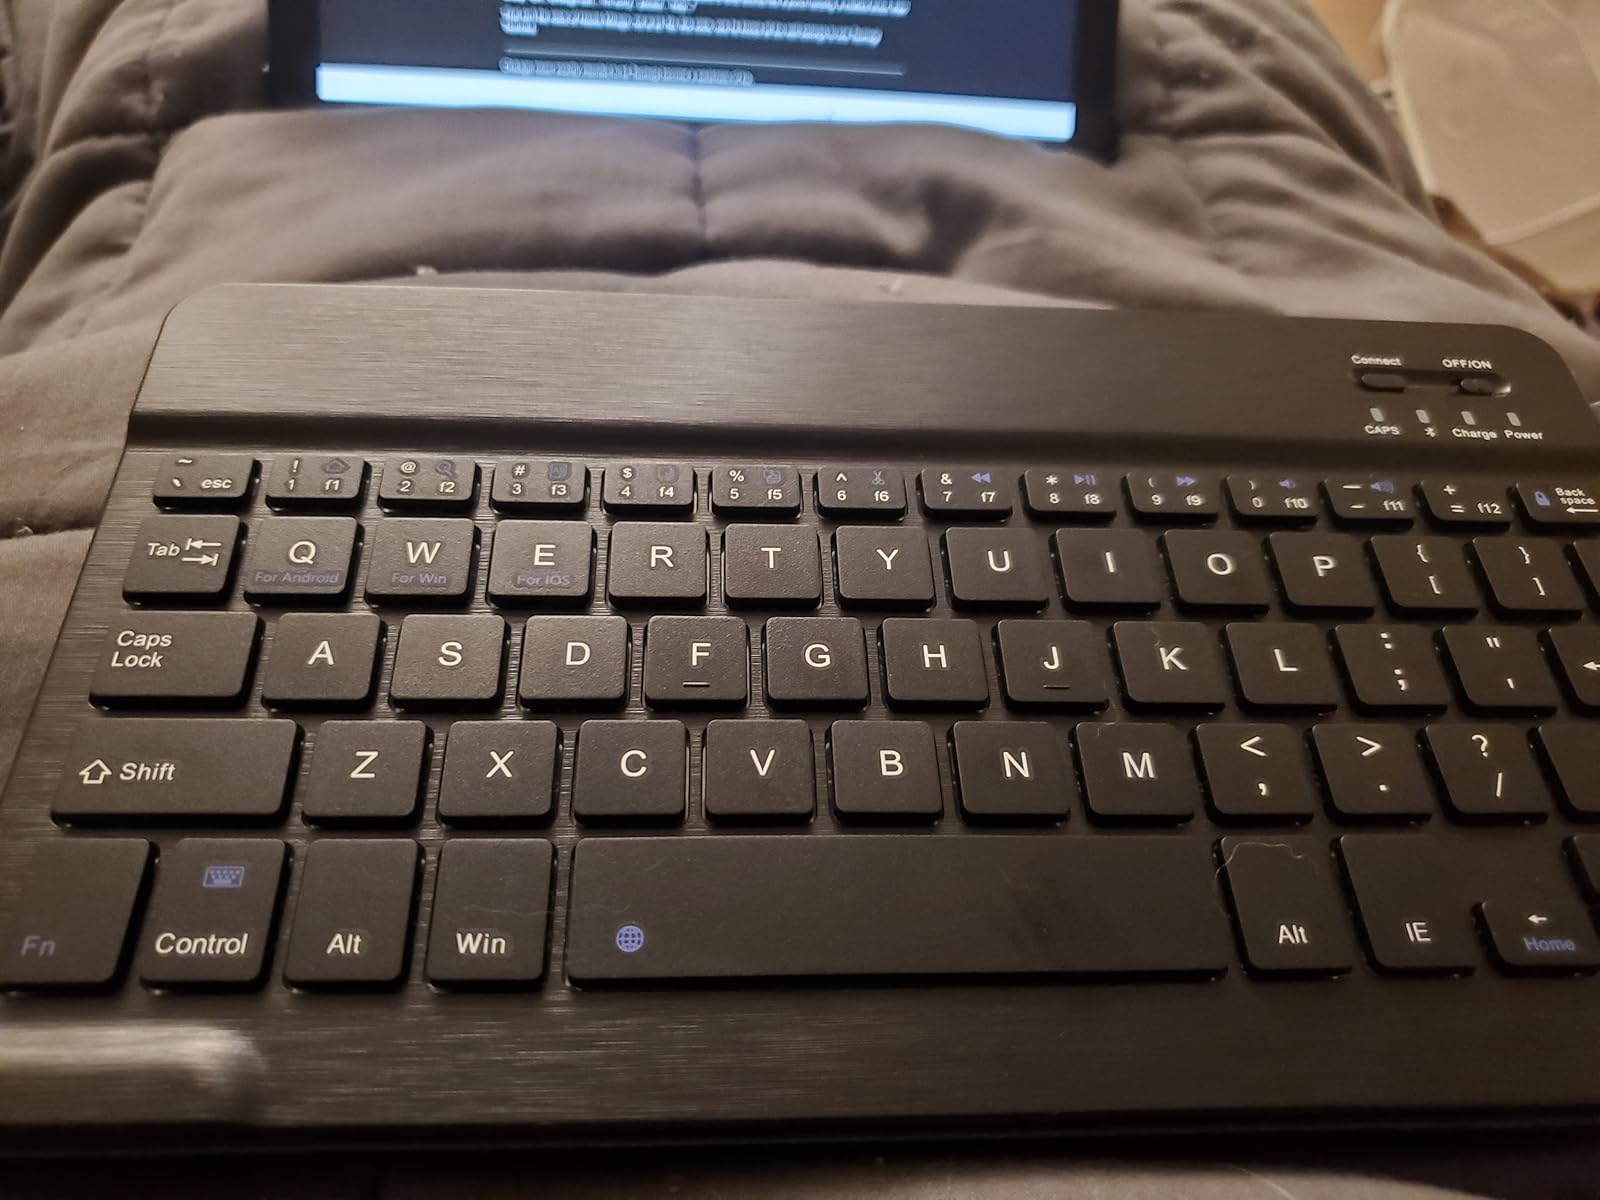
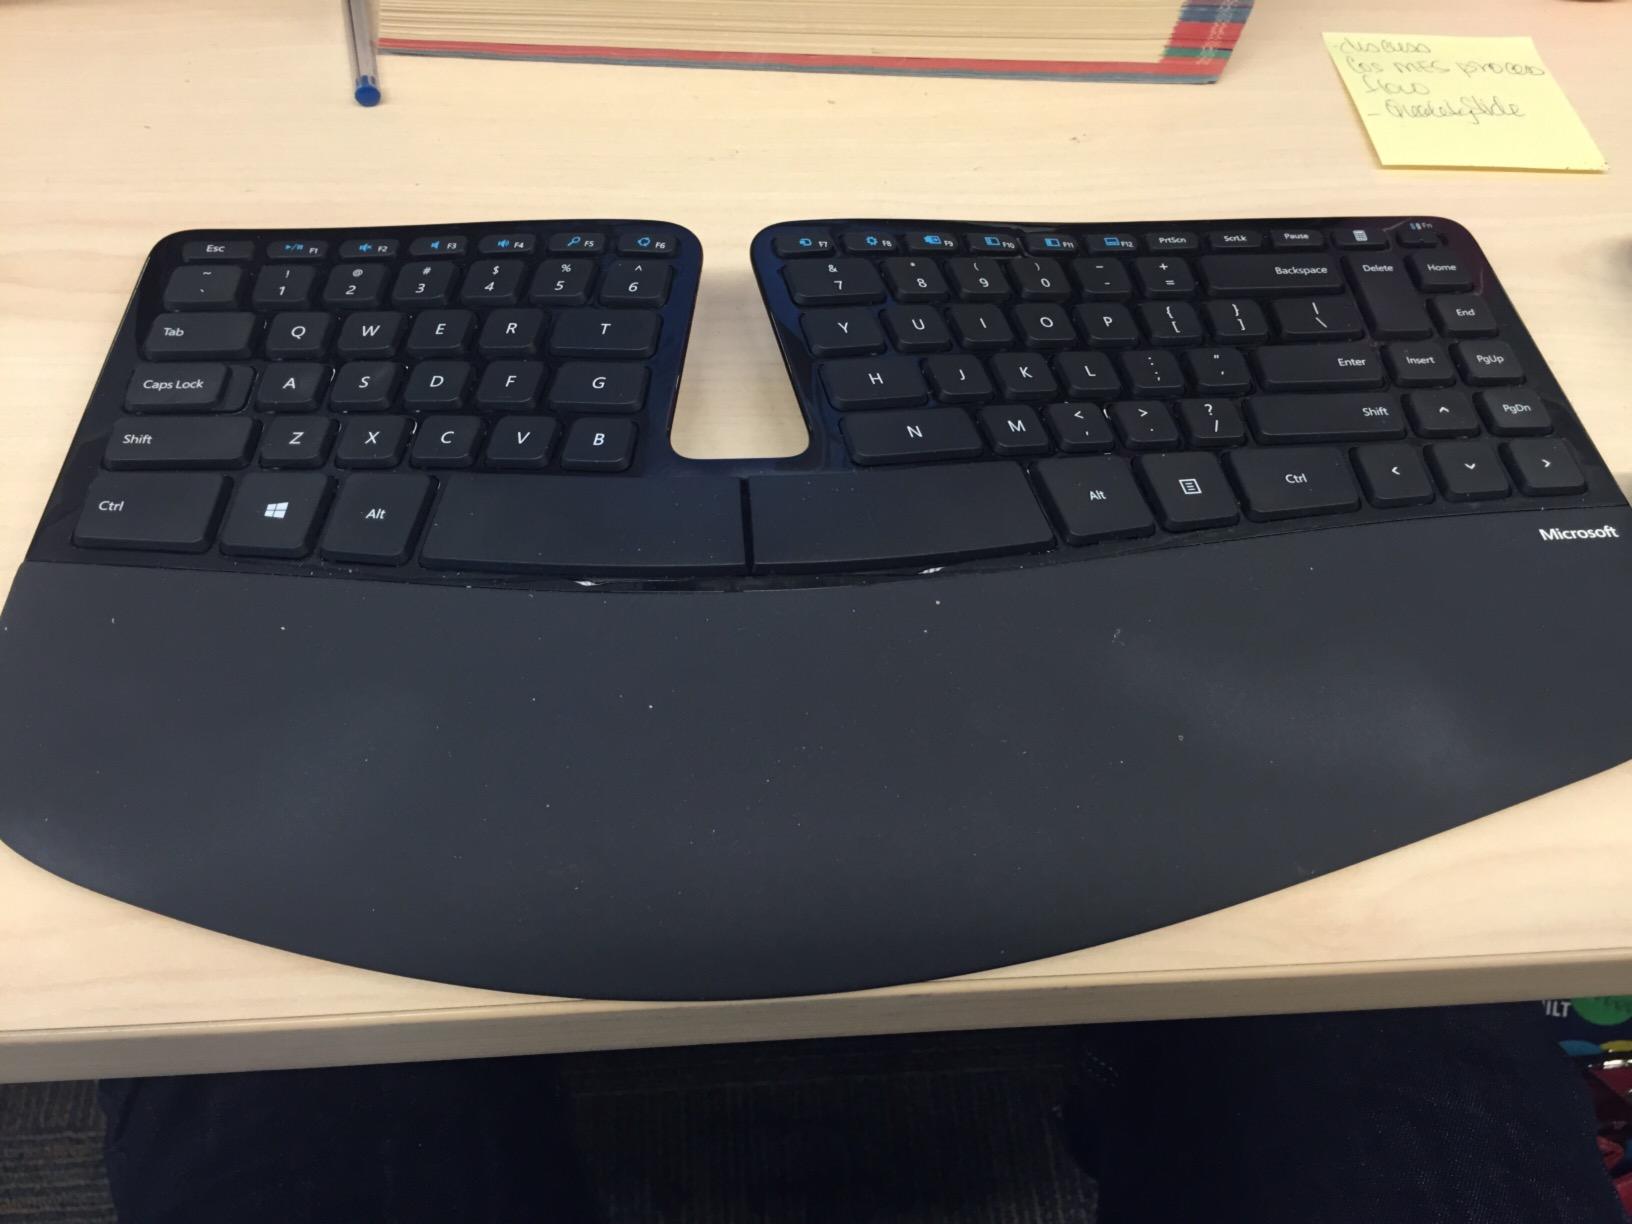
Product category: keyboard
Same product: no